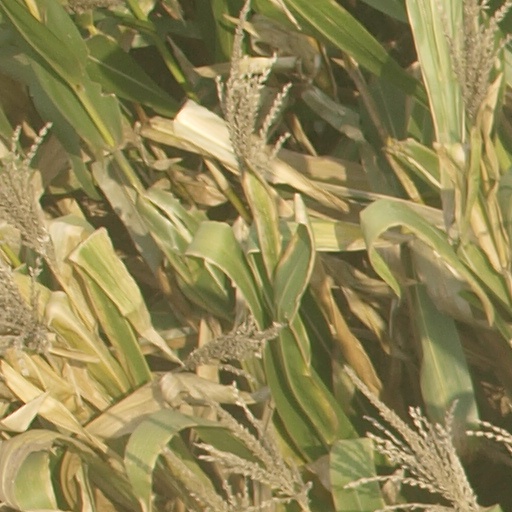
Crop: maize; corn